Bengaluru

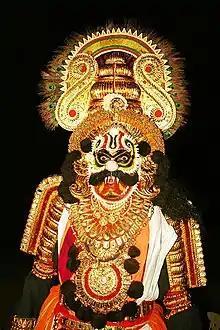
Yakshagana, a theatre art of coastal Karnataka, played in the city

By the 1980s, urbanisation had spilled over the current boundaries, and in 1986, the Bangalore Metropolitan Region Development Authority, was established to co-ordinate the development of the entire region as a single unit. On 8 February 1981, a major fire broke out at Venus Circus in Bengaluru, where more than 92 people died, the majority of them children. Bengaluru experienced a growth in its real estate market in the 1980s and 1990s, spurred by capital investors from other parts of the country who converted Bengaluru's large plots and colonial bungalows into multi-storied apartments. Since the late 1980s, many information technology companies were set up in the city and by the end of the 20th century, Bengaluru had established itself as the "Silicon Valley of India". The population has increased significantly due to migration from other parts for work, and the city has become the third most populous city in 2011. During the 21st century, Bengaluru has had major terrorist attacks in 2008, 2010, and 2013.